Dana T. Merrill

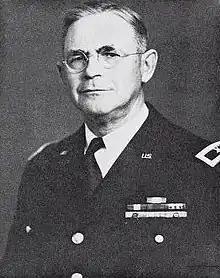
From 1984's "A History of Fort Benjamin Harrison, 1903–1982"

Dana T. Merrill (October 15, 1876 – August 3, 1957) was a career officer in the United States Army. A veteran of the Spanish–American War and World War I, Merrill attained the rank of brigadier general, and was most notable as the World War I chief of staff for the 37th Division, and the commander of the 10th Infantry Regiment, three infantry brigades, and two corps areas.